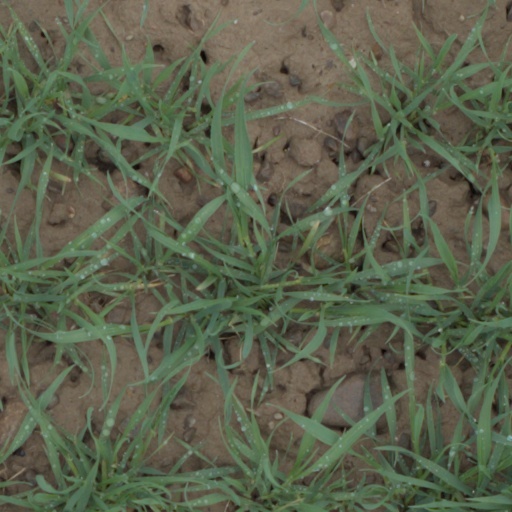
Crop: wheat